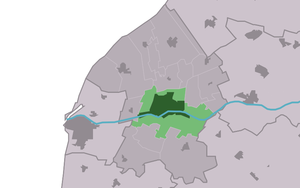
Franeker est une ville et le chef-lieu de la commune néerlandaise de Waadhoeke, dans la province de Frise.